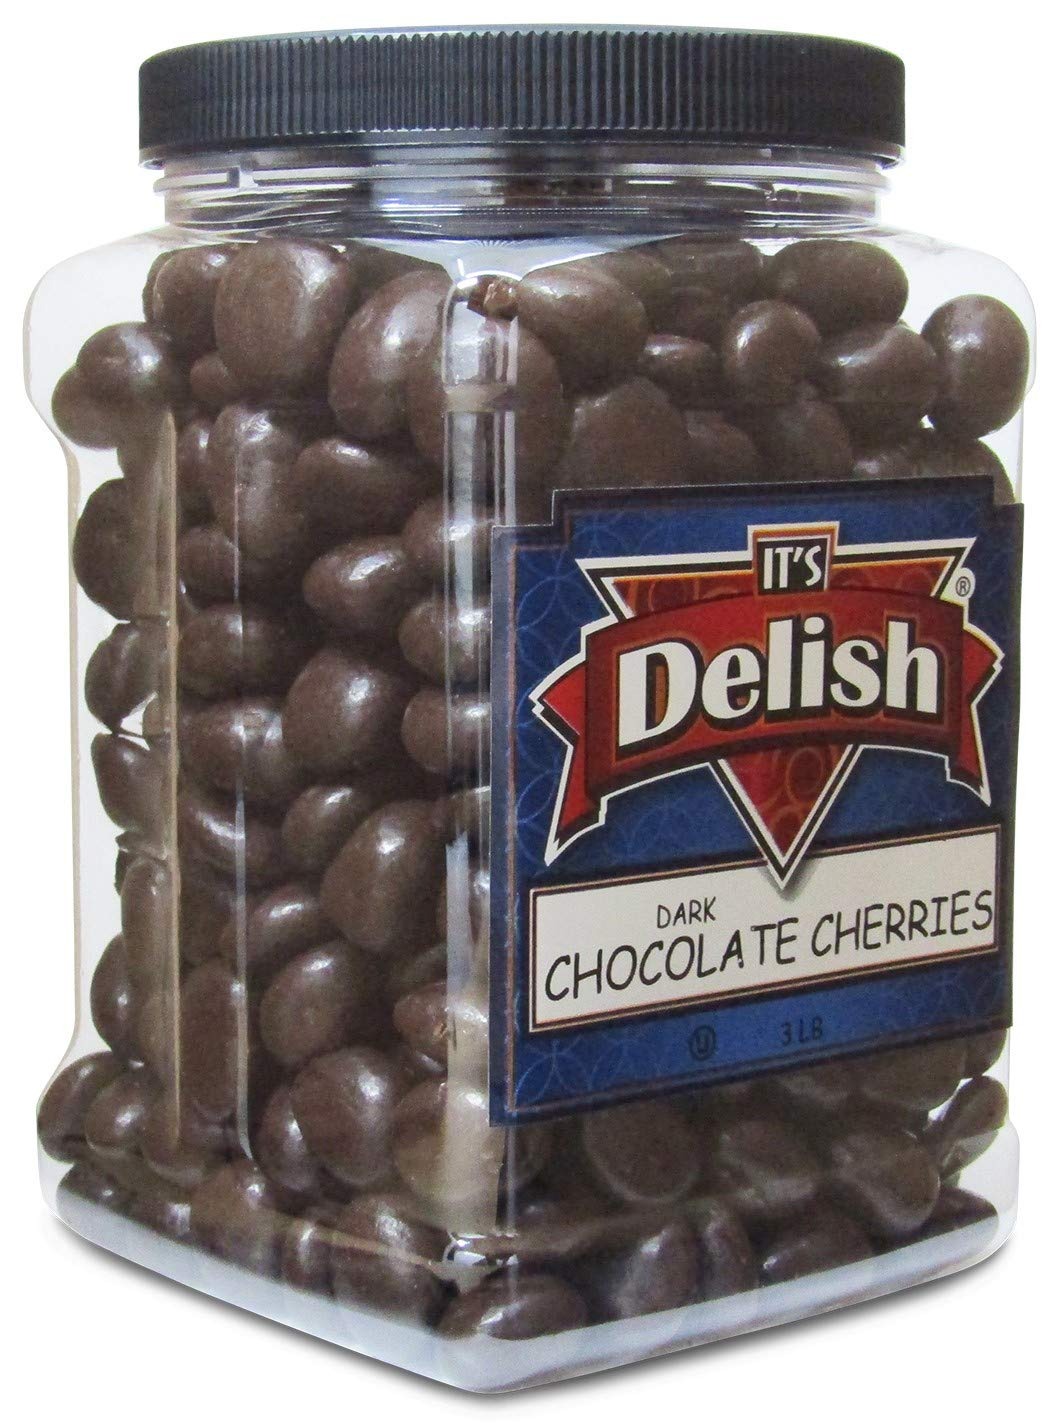
Item Name: Gourmet Dark Chocolate Covered Cherries by It's Delish, 3 lb Jumbo Reusable Container | Premium Dark Bittersweet Chocolate Coated Dried Cherries - Kosher Parve Vegan
Bullet Point 1: PREMIUM Dark Chocolate Covered Dried Cherries
Bullet Point 2: VALUE SIZE Convenient Three Pound Container by Its Delish brand
Bullet Point 3: YUMMY Made with the freshest & finest dried cherry fruit and non-dairy dark chocolate
Bullet Point 4: CLASSY DELIGHT Wonderful treat for yourself, office parties, candy buffets or to give as a gift
Bullet Point 5: QUALITY Certified Kosher OU Parve, Non-dairy, Vegan, Made in the USA Shipped to you fresh!
Product Description: <p></p><b>Gourmet Dark Chocolate Cherries by Its Delish</b><br><br> It's Delish delicious chocolate-covered cherries are made with fresh dried red tart or cherries and dark chocolate. These tasty treats contain soft chocolate coatings and chewy real fruit centers. These are a classy delight to serve at any event and will certainly be a crowd-pleaser. Of course you need some to have around as a snack for your home, office and travel. They're bursting with flavor and will be a pleasant treat for parties, snacks and gift trays. Stock up in bulk and save. Enjoy! <p><br><b>About It's Delish!</b><br><br>It's Delish was established in 1992 and is located in North Hollywood, California. It's Delish is a food manufacturer and distributor who produces over 500 gourmet food products including licorice, sour belts, taffies, caramels, Jordan almonds, chocolates, nuts, fruits, trail mixes, spices, and the spice blends. It's Delish also produces organics and all natural products. We give you the opportunity to order from the factory direct!<br><br>It’s Delish! prides itself on the four pillars that are at the foundation of everything we do.<br><br>Innovation Quality Value Service
Value: 48.0
Unit: Ounce

Price: 45.99